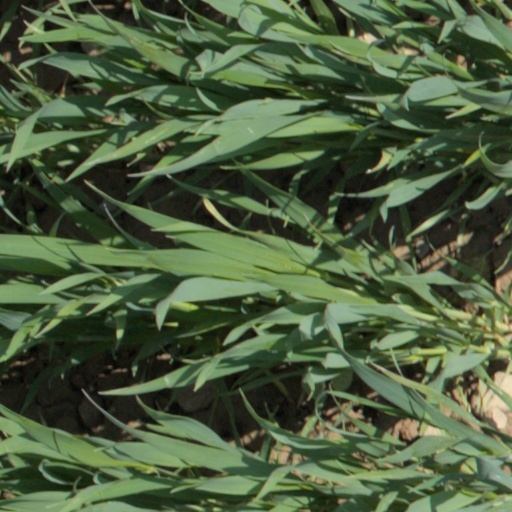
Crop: wheat